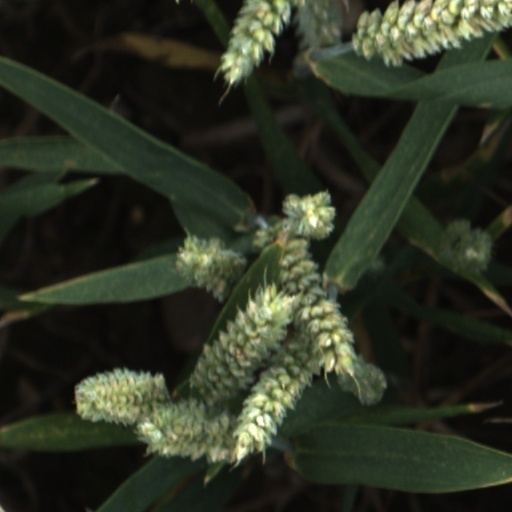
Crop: wheat